Ginseng

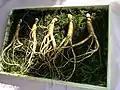
Wild Korean ginseng ("P. ginseng")

Wild ginseng grows naturally in mountains and is hand-picked by gatherers known as "simmani". The wild ginseng plant is almost extinct in China and endangered globally. This is due to high demand for the product in recent years, leading to the harvesting of wild plants faster than they can grow and reproduce (a wild ginseng plant can take years to reach maturity). Wild ginseng can be processed to be red or white ginseng. Wild American ginseng has long been used by Native Americans for medicine. Since the mid-1700s, it has been harvested for international trade. Wild American ginseng can be harvested in 19 states and the Appalachian Mountains but has restrictions for exporting.